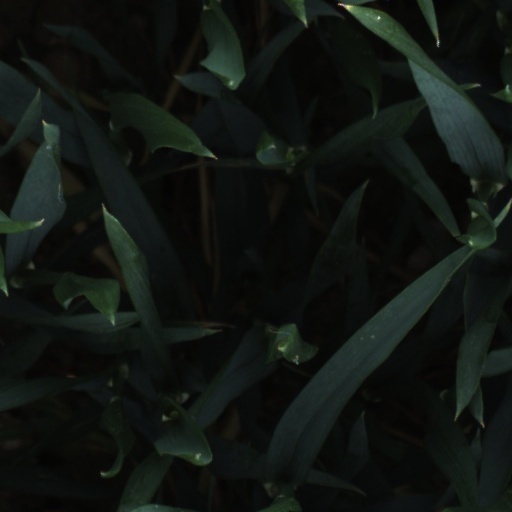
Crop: wheat